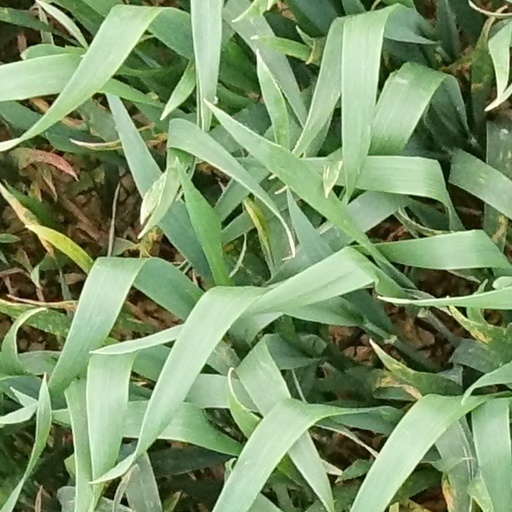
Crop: wheat